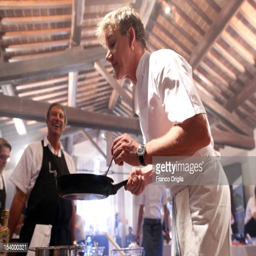
chef holds a cooking class